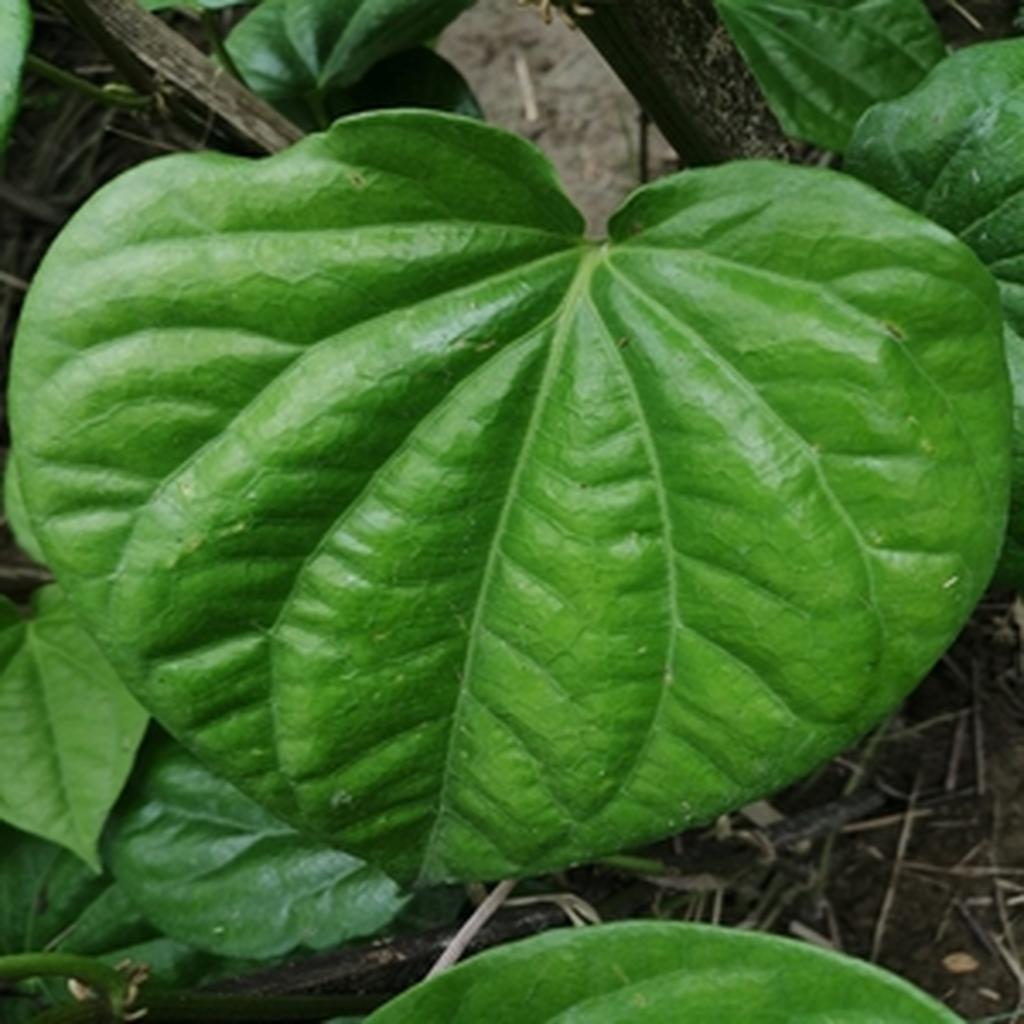
Label: Healthy_Leaf